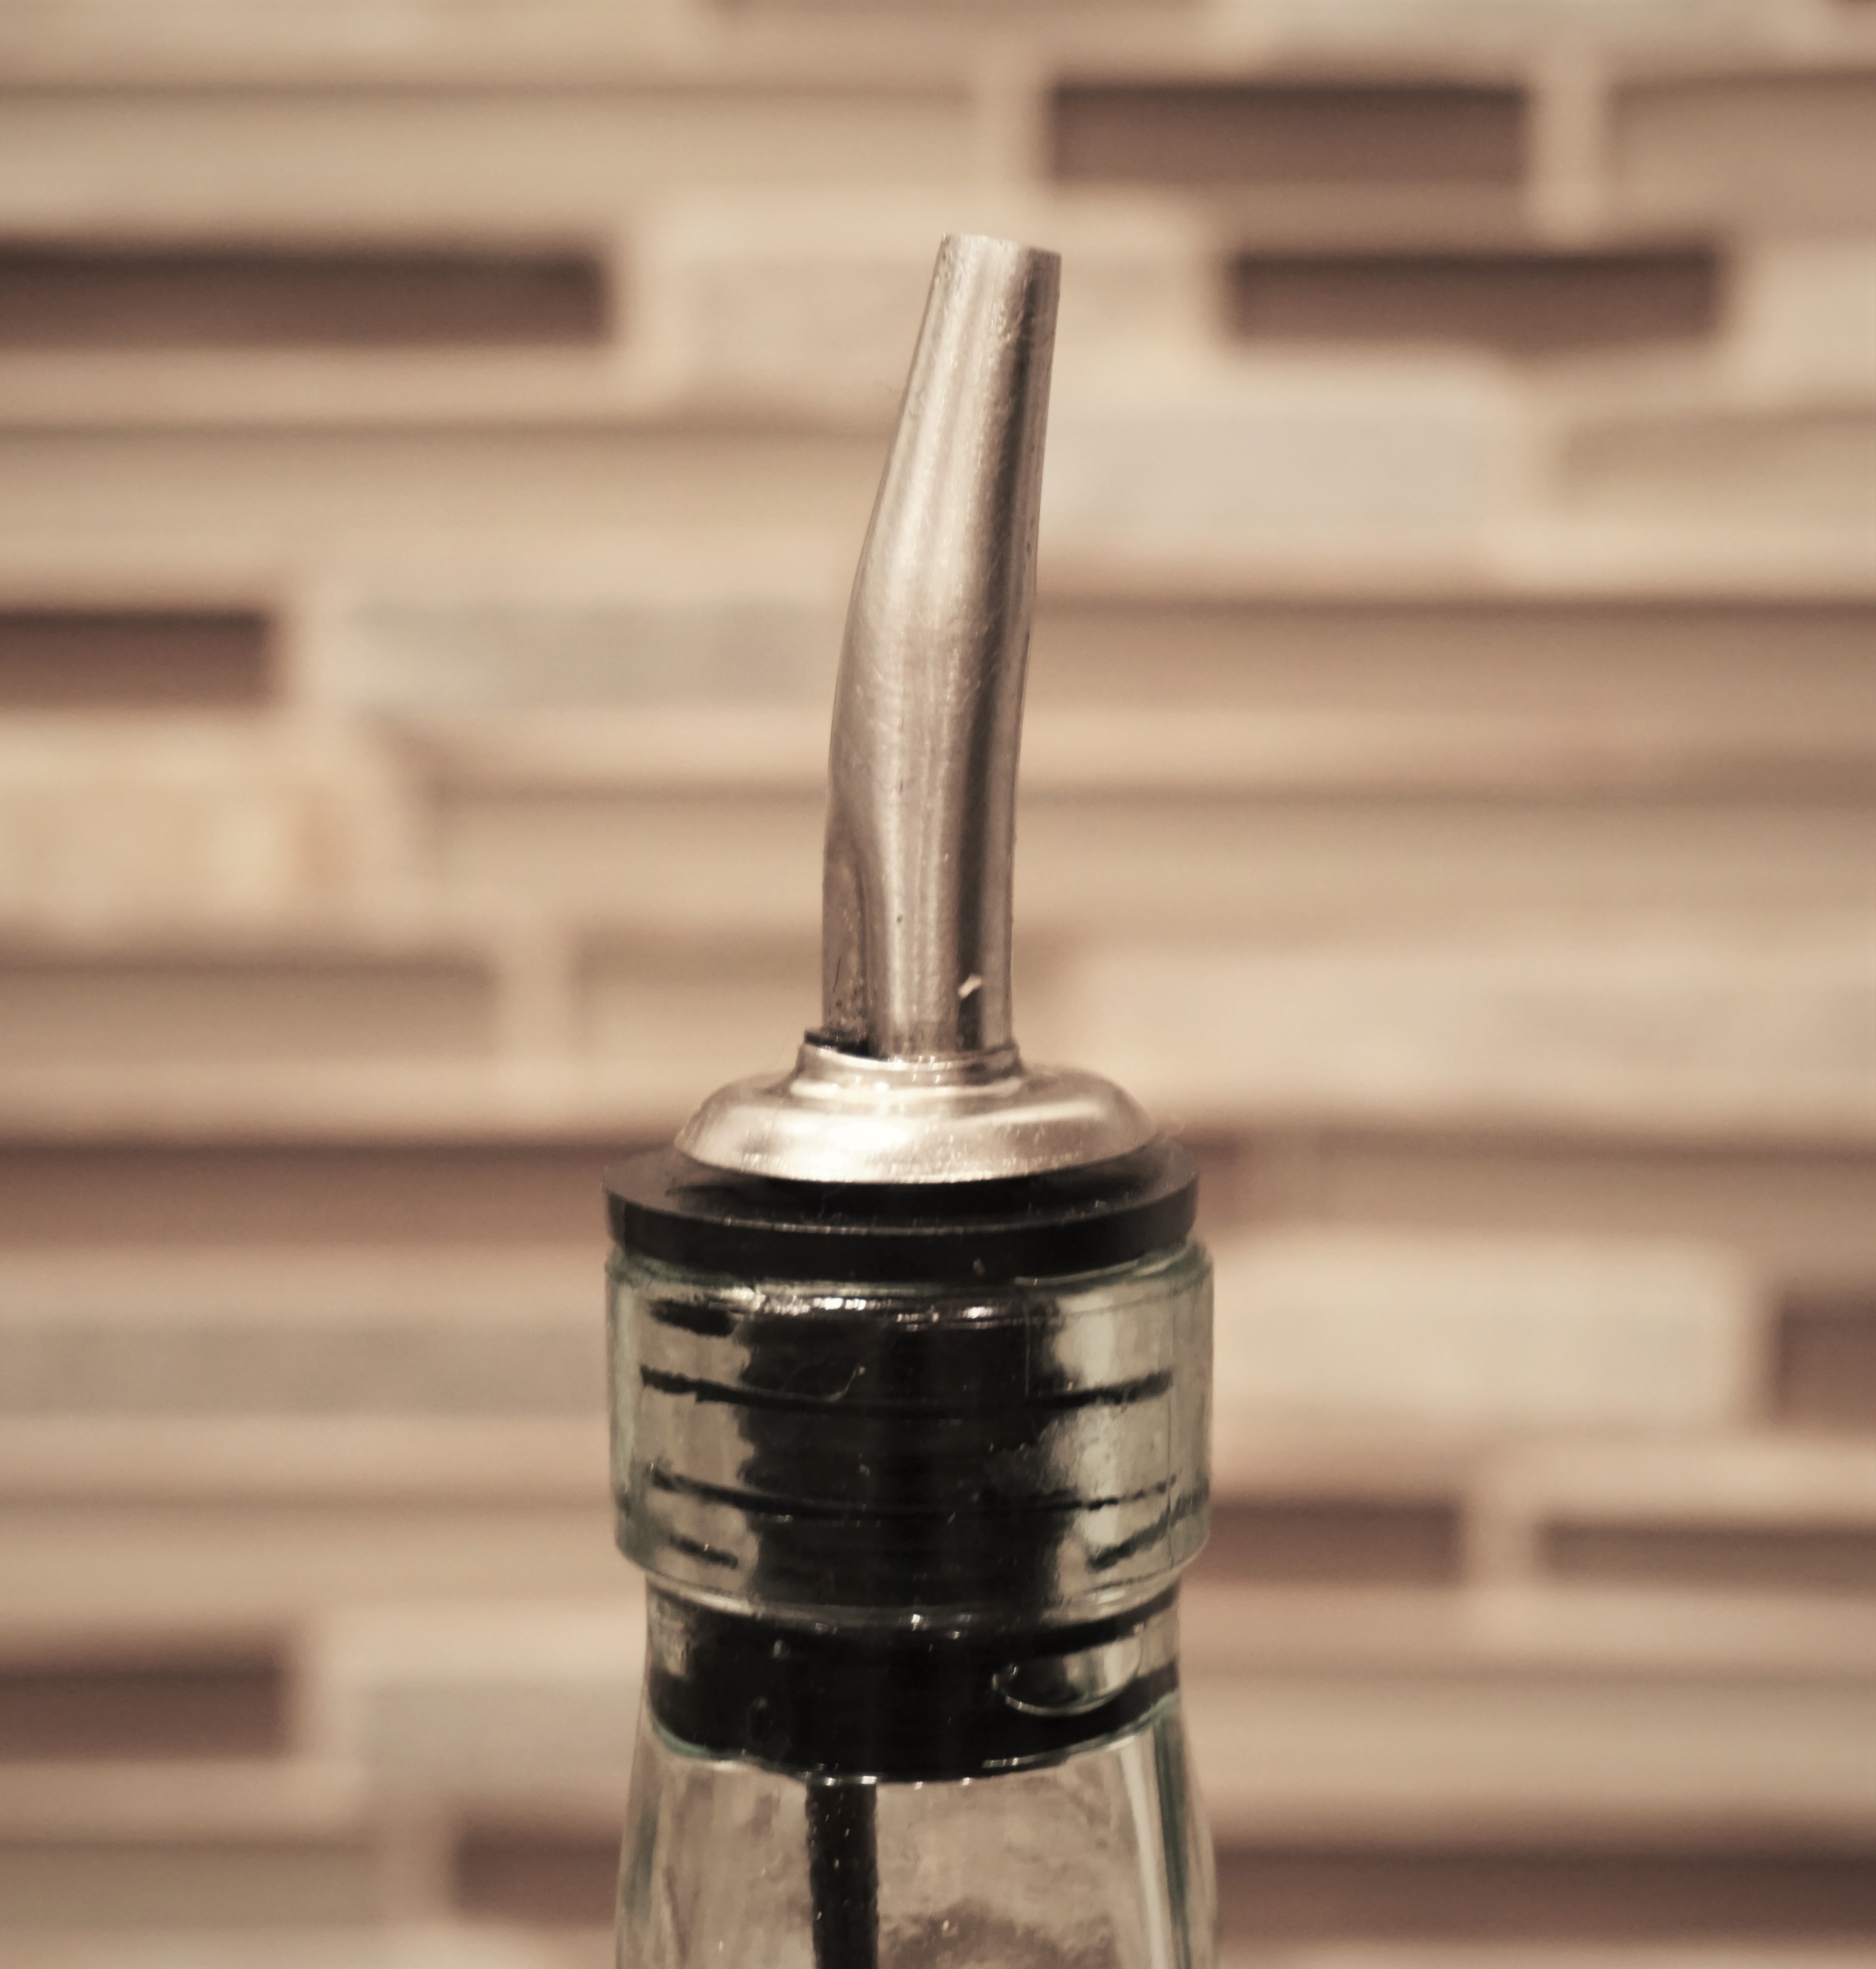
utensil, bottle, lighting, nozzle, gun accessory, oil bottle, oil pourer, pourer